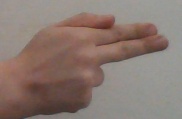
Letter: ghain